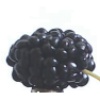
Label: mulberry